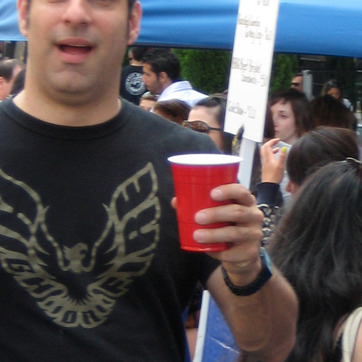
Material: plastic